Trans-Amazonian Highway

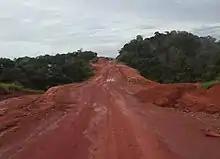
An unpaved portion of the highway, taken between Rurópolis and Uruará.

The project was started by the military dictatorship that was in power from 1964 to 1985 out of their perceived need to guarantee control over the remote regions while encouraging economic engagement with the natural resources in the region. The highway was intended to integrate these regions with the rest of the country, and with Colombia, Peru and Ecuador. Another main goal of the project was to alleviate the effects of the drought affecting the Northeast region of the country by providing a route to largely empty land in the middle of the rainforest, which could be settled. It was originally planned to be a fully paved highway 5200 kilometers long. However, these plans were modified following its inauguration.